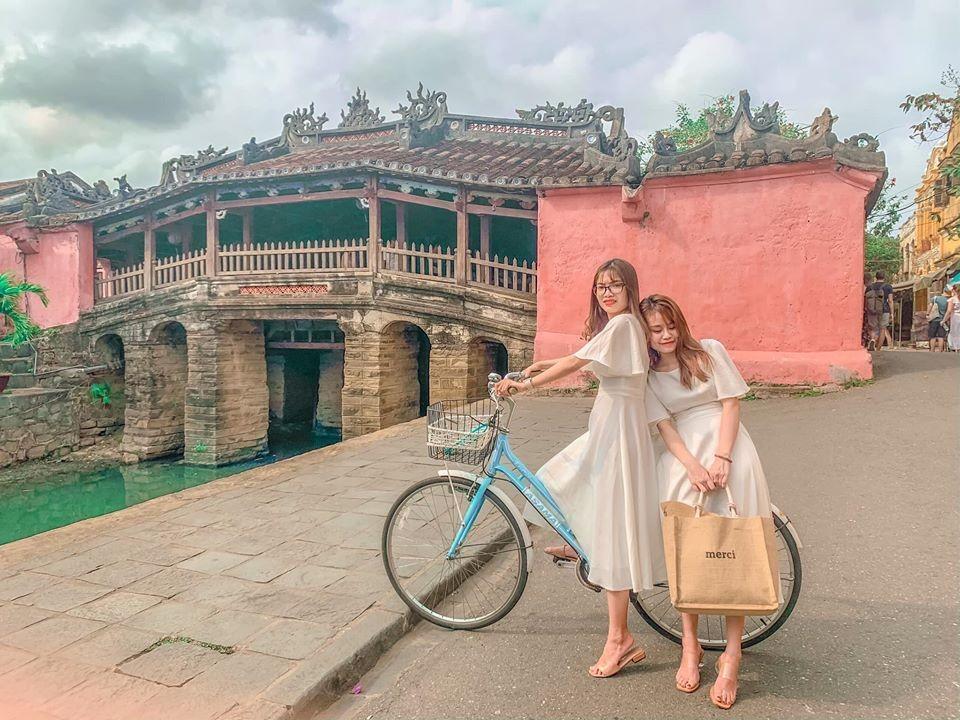
có hai cô gái đang ngồi ở trên một cái xe đạp